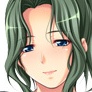
Portrait style: Anime Portrait